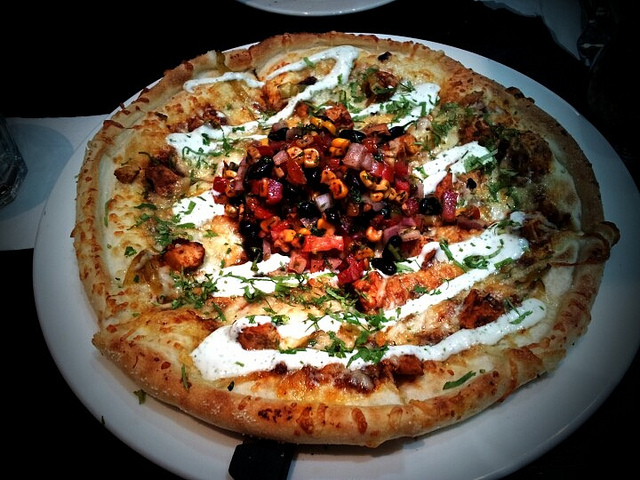
user: Given an image and a question. Answer the question in a short answer. Question: What is the calorie count for a slice of the pizza shown in the image? Short Answer:
assistant: 400